Brackenridge Field Laboratory

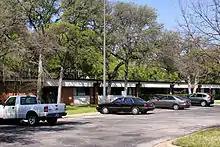
A research building at the Brackenridge Field Laboratory.

The Brackenridge Field Laboratory (BFL) is an urban research station owned by the University of Texas at Austin. Established officially in 1967, it contains 82 acres of land and research infrastructure. It is dedicated to studies in biology. The extensive historical data kept about its diverse habitats has been important to the study of biodiversity, ecological succession and ecology. Some of the key studies into the red imported fire ant ("Solenopsis invicta") and potential biocontrol agents such as phorid flies have originated at the field station. It also contains the second largest insect collection in Texas. Since 1973 the Brackenridge Field Laboratory has been a subject of controversy due to the high value of the land.